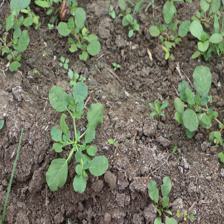
Label: BroadLeafWeed